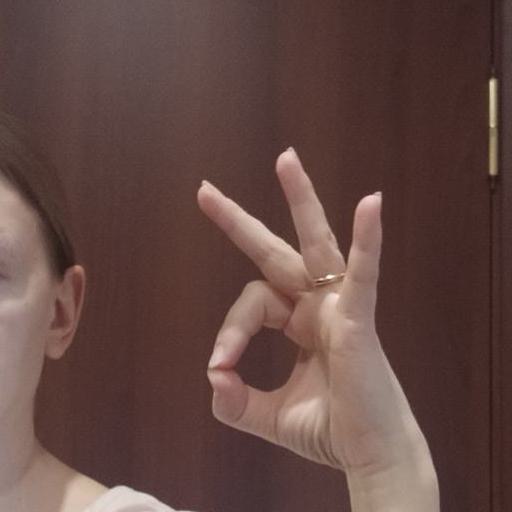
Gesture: ok